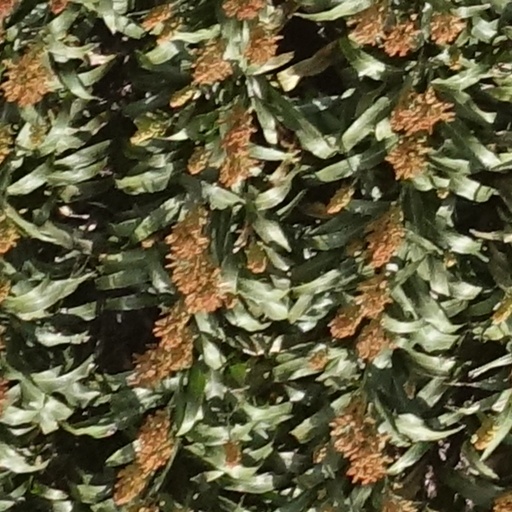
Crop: sorghum